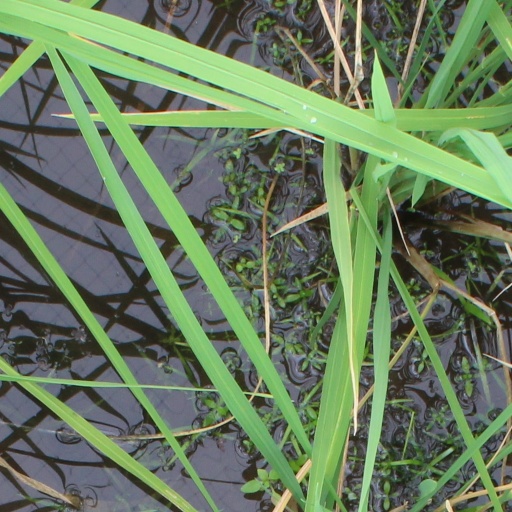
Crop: rice